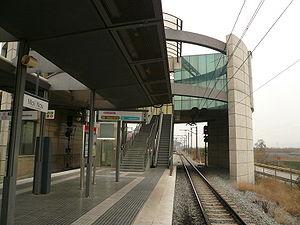
La Ligne 8 du métro de Barcelone dessert Barcelone, L'Hospitalet de Llobregat, Cornellà et Sant Boi de Llobregat.